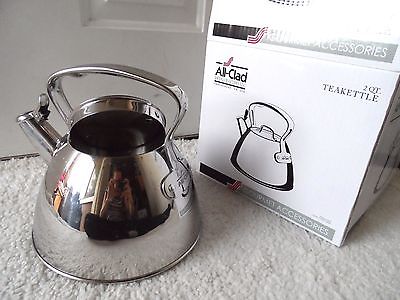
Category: kettle